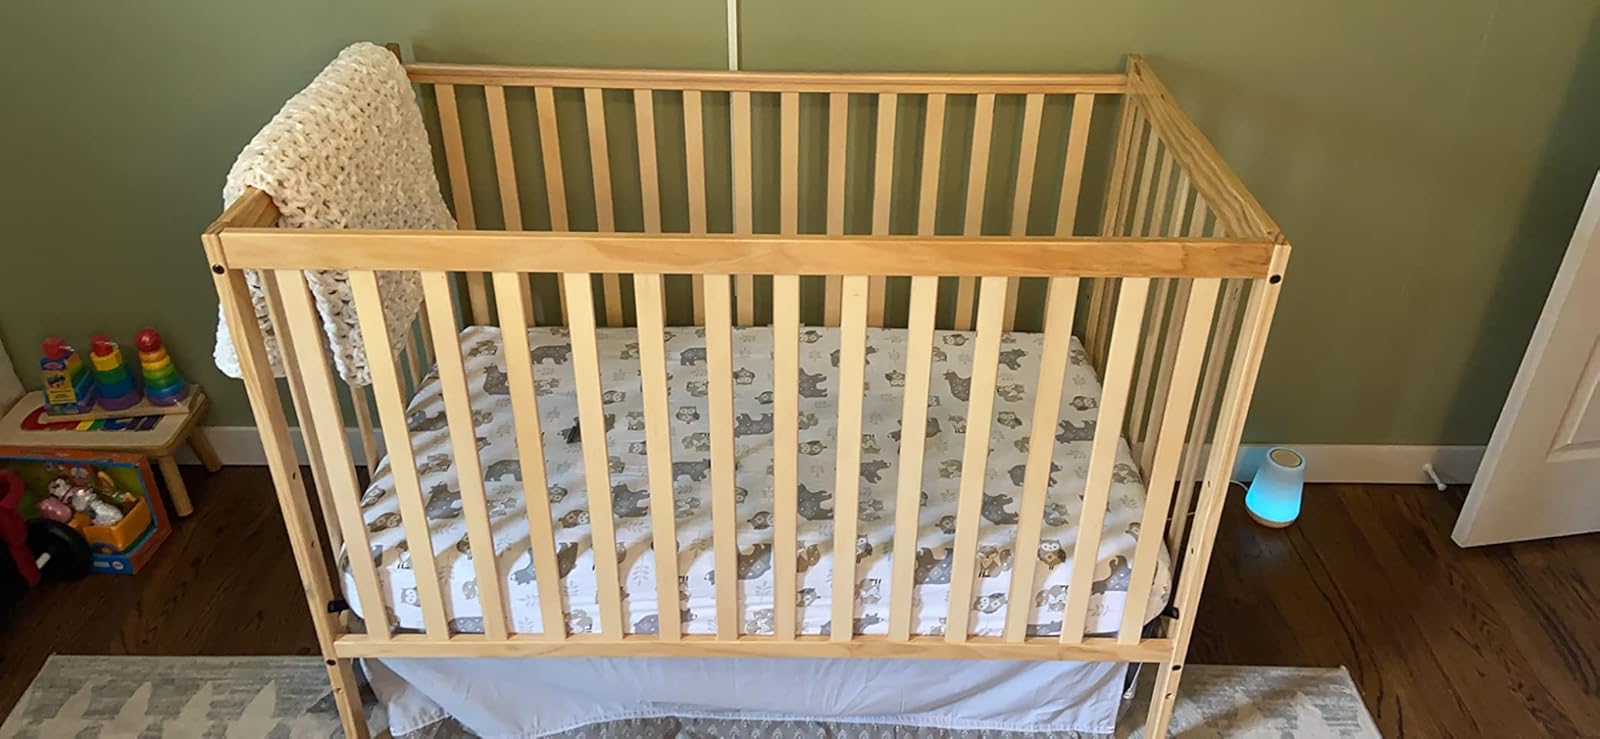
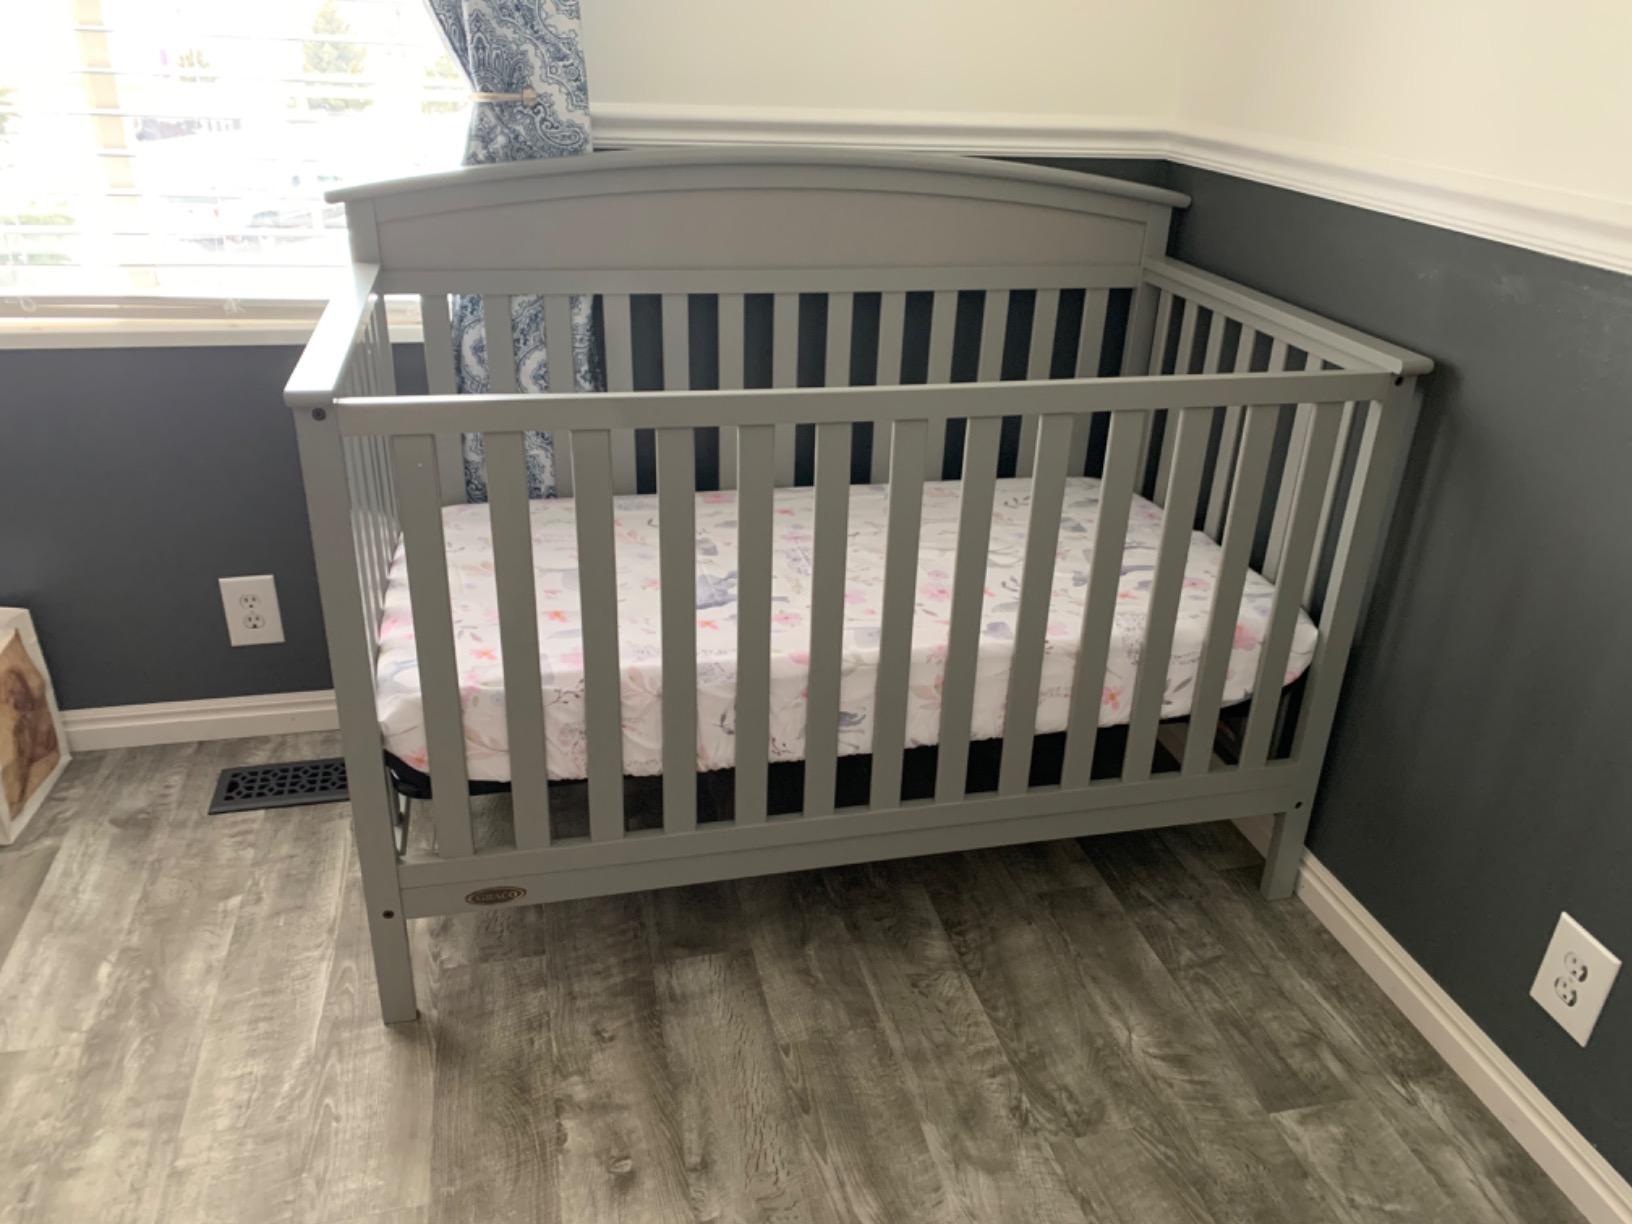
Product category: products_crib
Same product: no